Harpoon (missile)

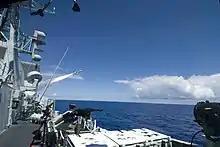
The Canadian frigate HMCS "Regina" fires a Harpoon anti-ship missile during a Rim of the Pacific (RIMPAC) sinking exercise.

The Harpoon missile has also emerged as a preferred choice for several foreign countries under the Foreign Military Sales (FMS) route. In 2020 its manufacturer Boeing won two major contracts for supplying Harpoon missiles to Saudi Arabia and six other partner nations under a $3.1 billion deal.